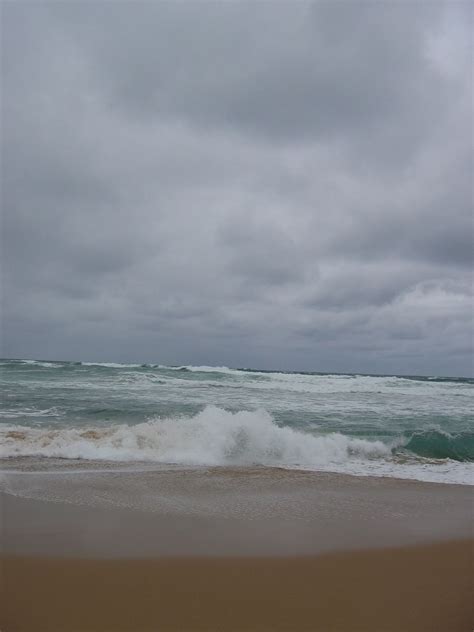
Weather: cloudy or overcast